Charles C. Weldon House

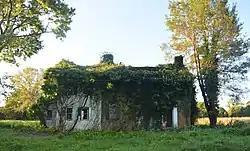

The Charles C. Weldon House is a historic home located near Odessa, New Castle County, Delaware. It is a -story, three-bay brick dwelling with a -story, two-bay frame addition. It has a -story, parged concrete rear wing. The main block has a stepped brick cornice and two gable, end chimneys. Also on the property is a mid-19th-century granary and an early-20th-century gambrel-roofed barn.